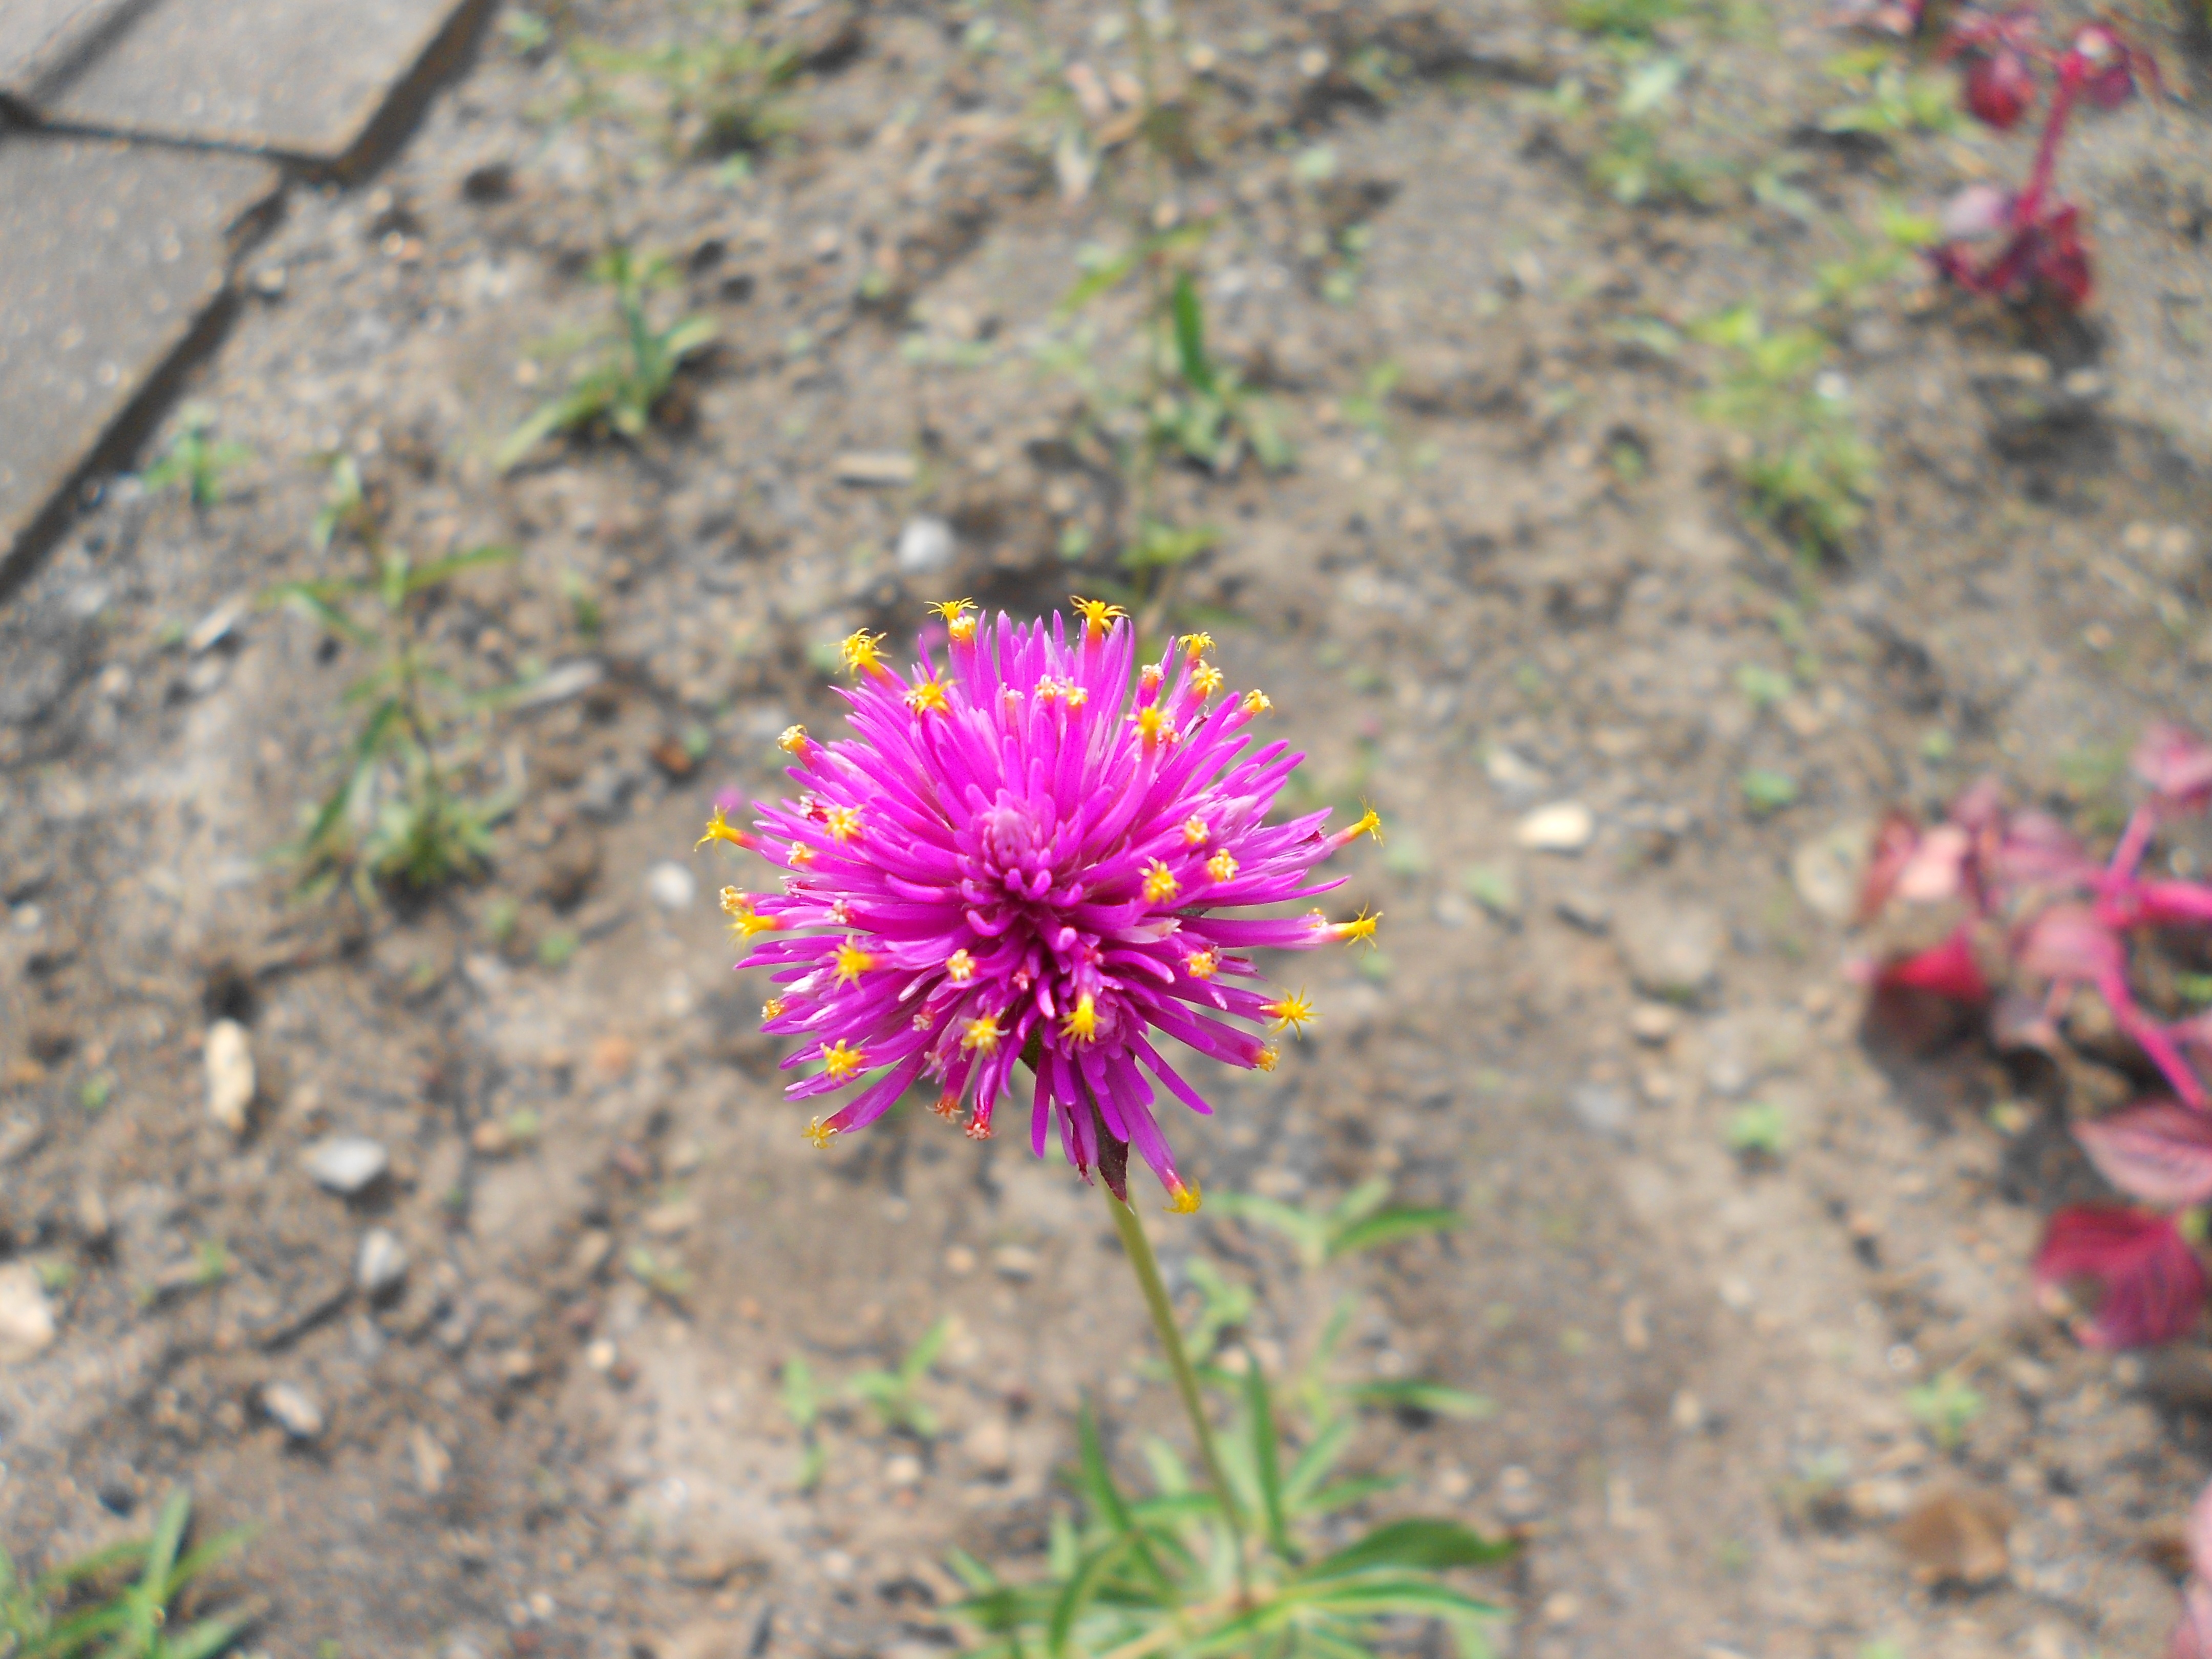
nature, plant, meadow, leaf, flower, petal, produce, botany, garden, flora, wildflower, flowering plant, daisy family, annual plant, land plant